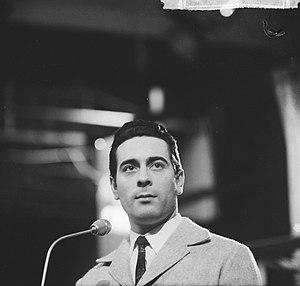
Les Pays-Bas ont participé au Concours Eurovision de la chanson 1965 le 20 mars à Naples, en Italie. C'est la 10ᵉ participation néerlandaise au Concours Eurovision de la chanson.